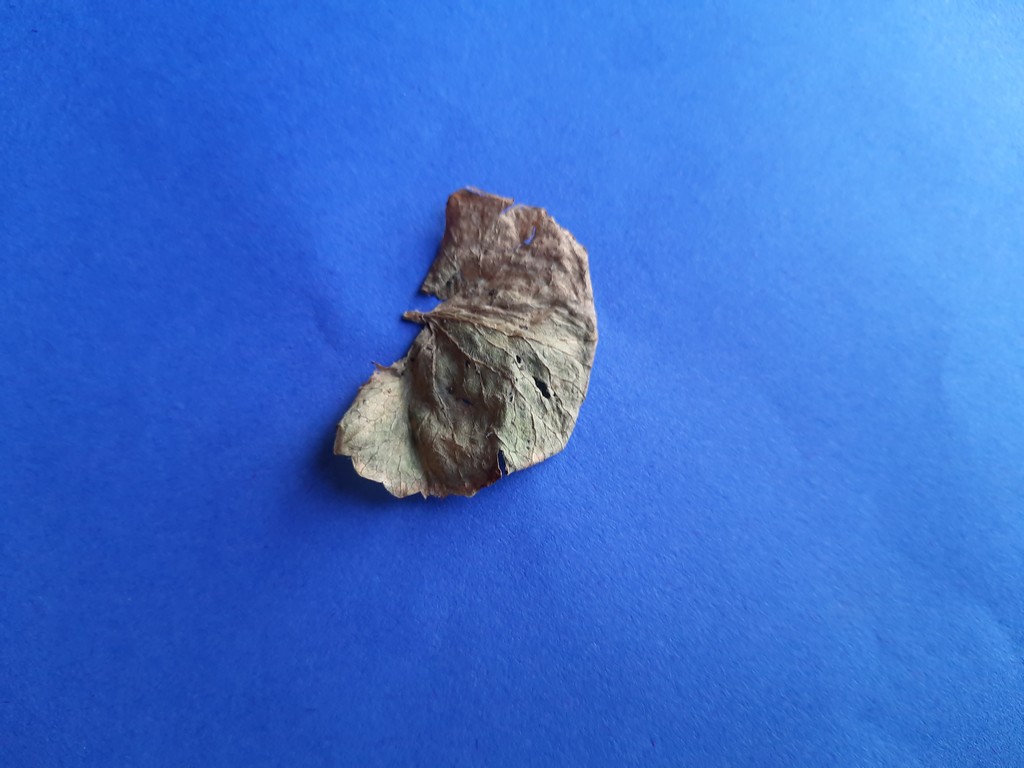
Label: Dried